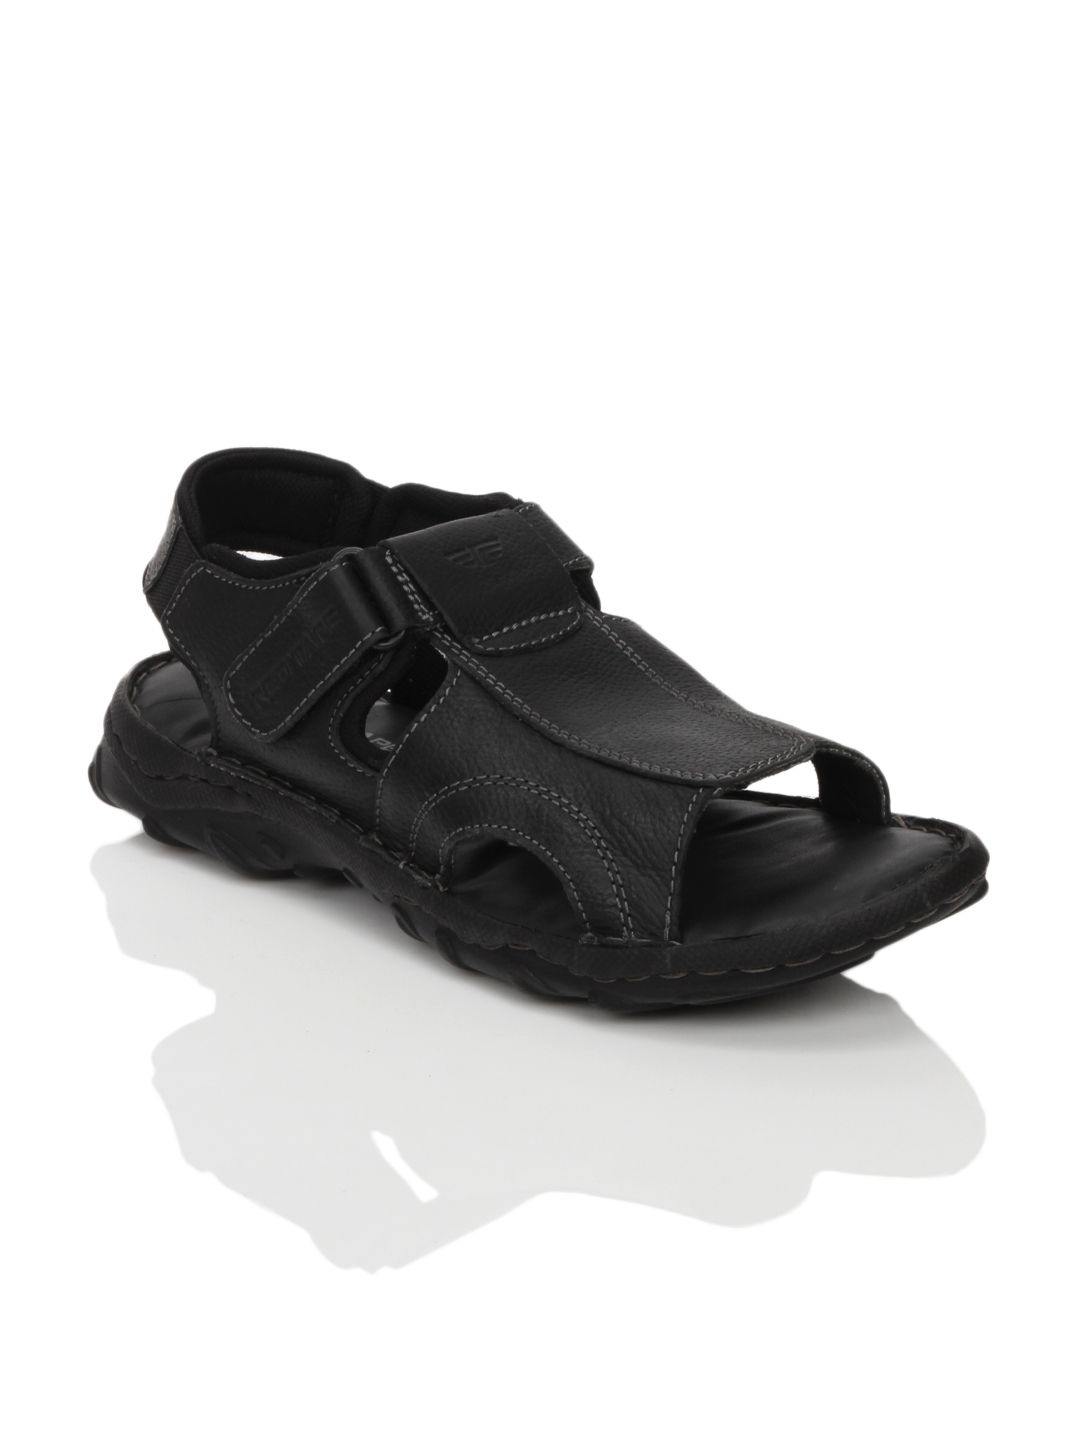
Red Tape Men Black Sandals
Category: Footwear / Sandal / Sandals
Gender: Men
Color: Black
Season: Summer 2012
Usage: Casual